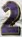
Number: 2